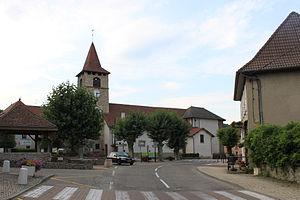
L'église du Pin en Isère
Le Pin est une ancienne commune française située dans le département de l'Isère, en région Auvergne-Rhône-Alpes.